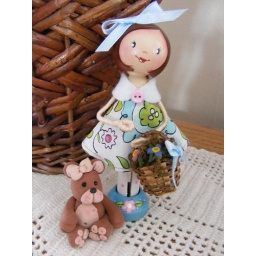
Ms. Lori loves working outside in her flower garden and takes her teddy bear with her.